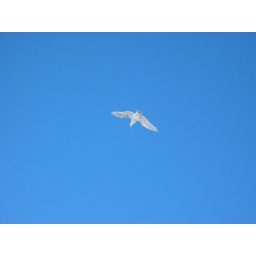
bird in sky